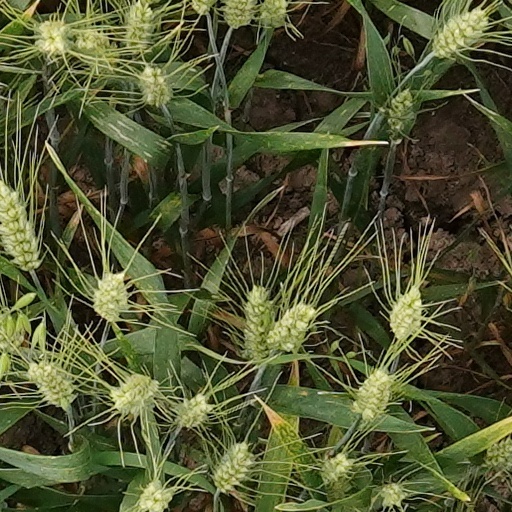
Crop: wheat